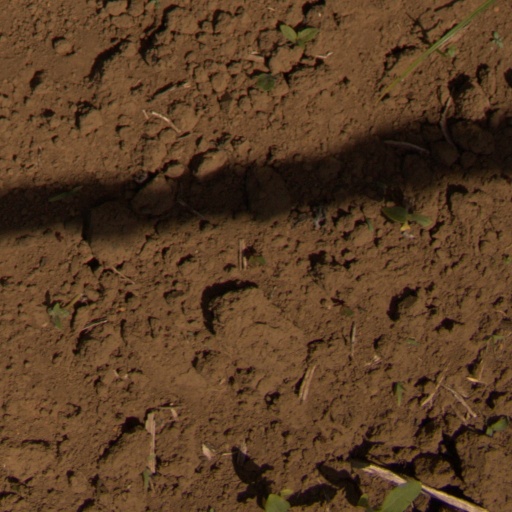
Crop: Jerusalem artichoke